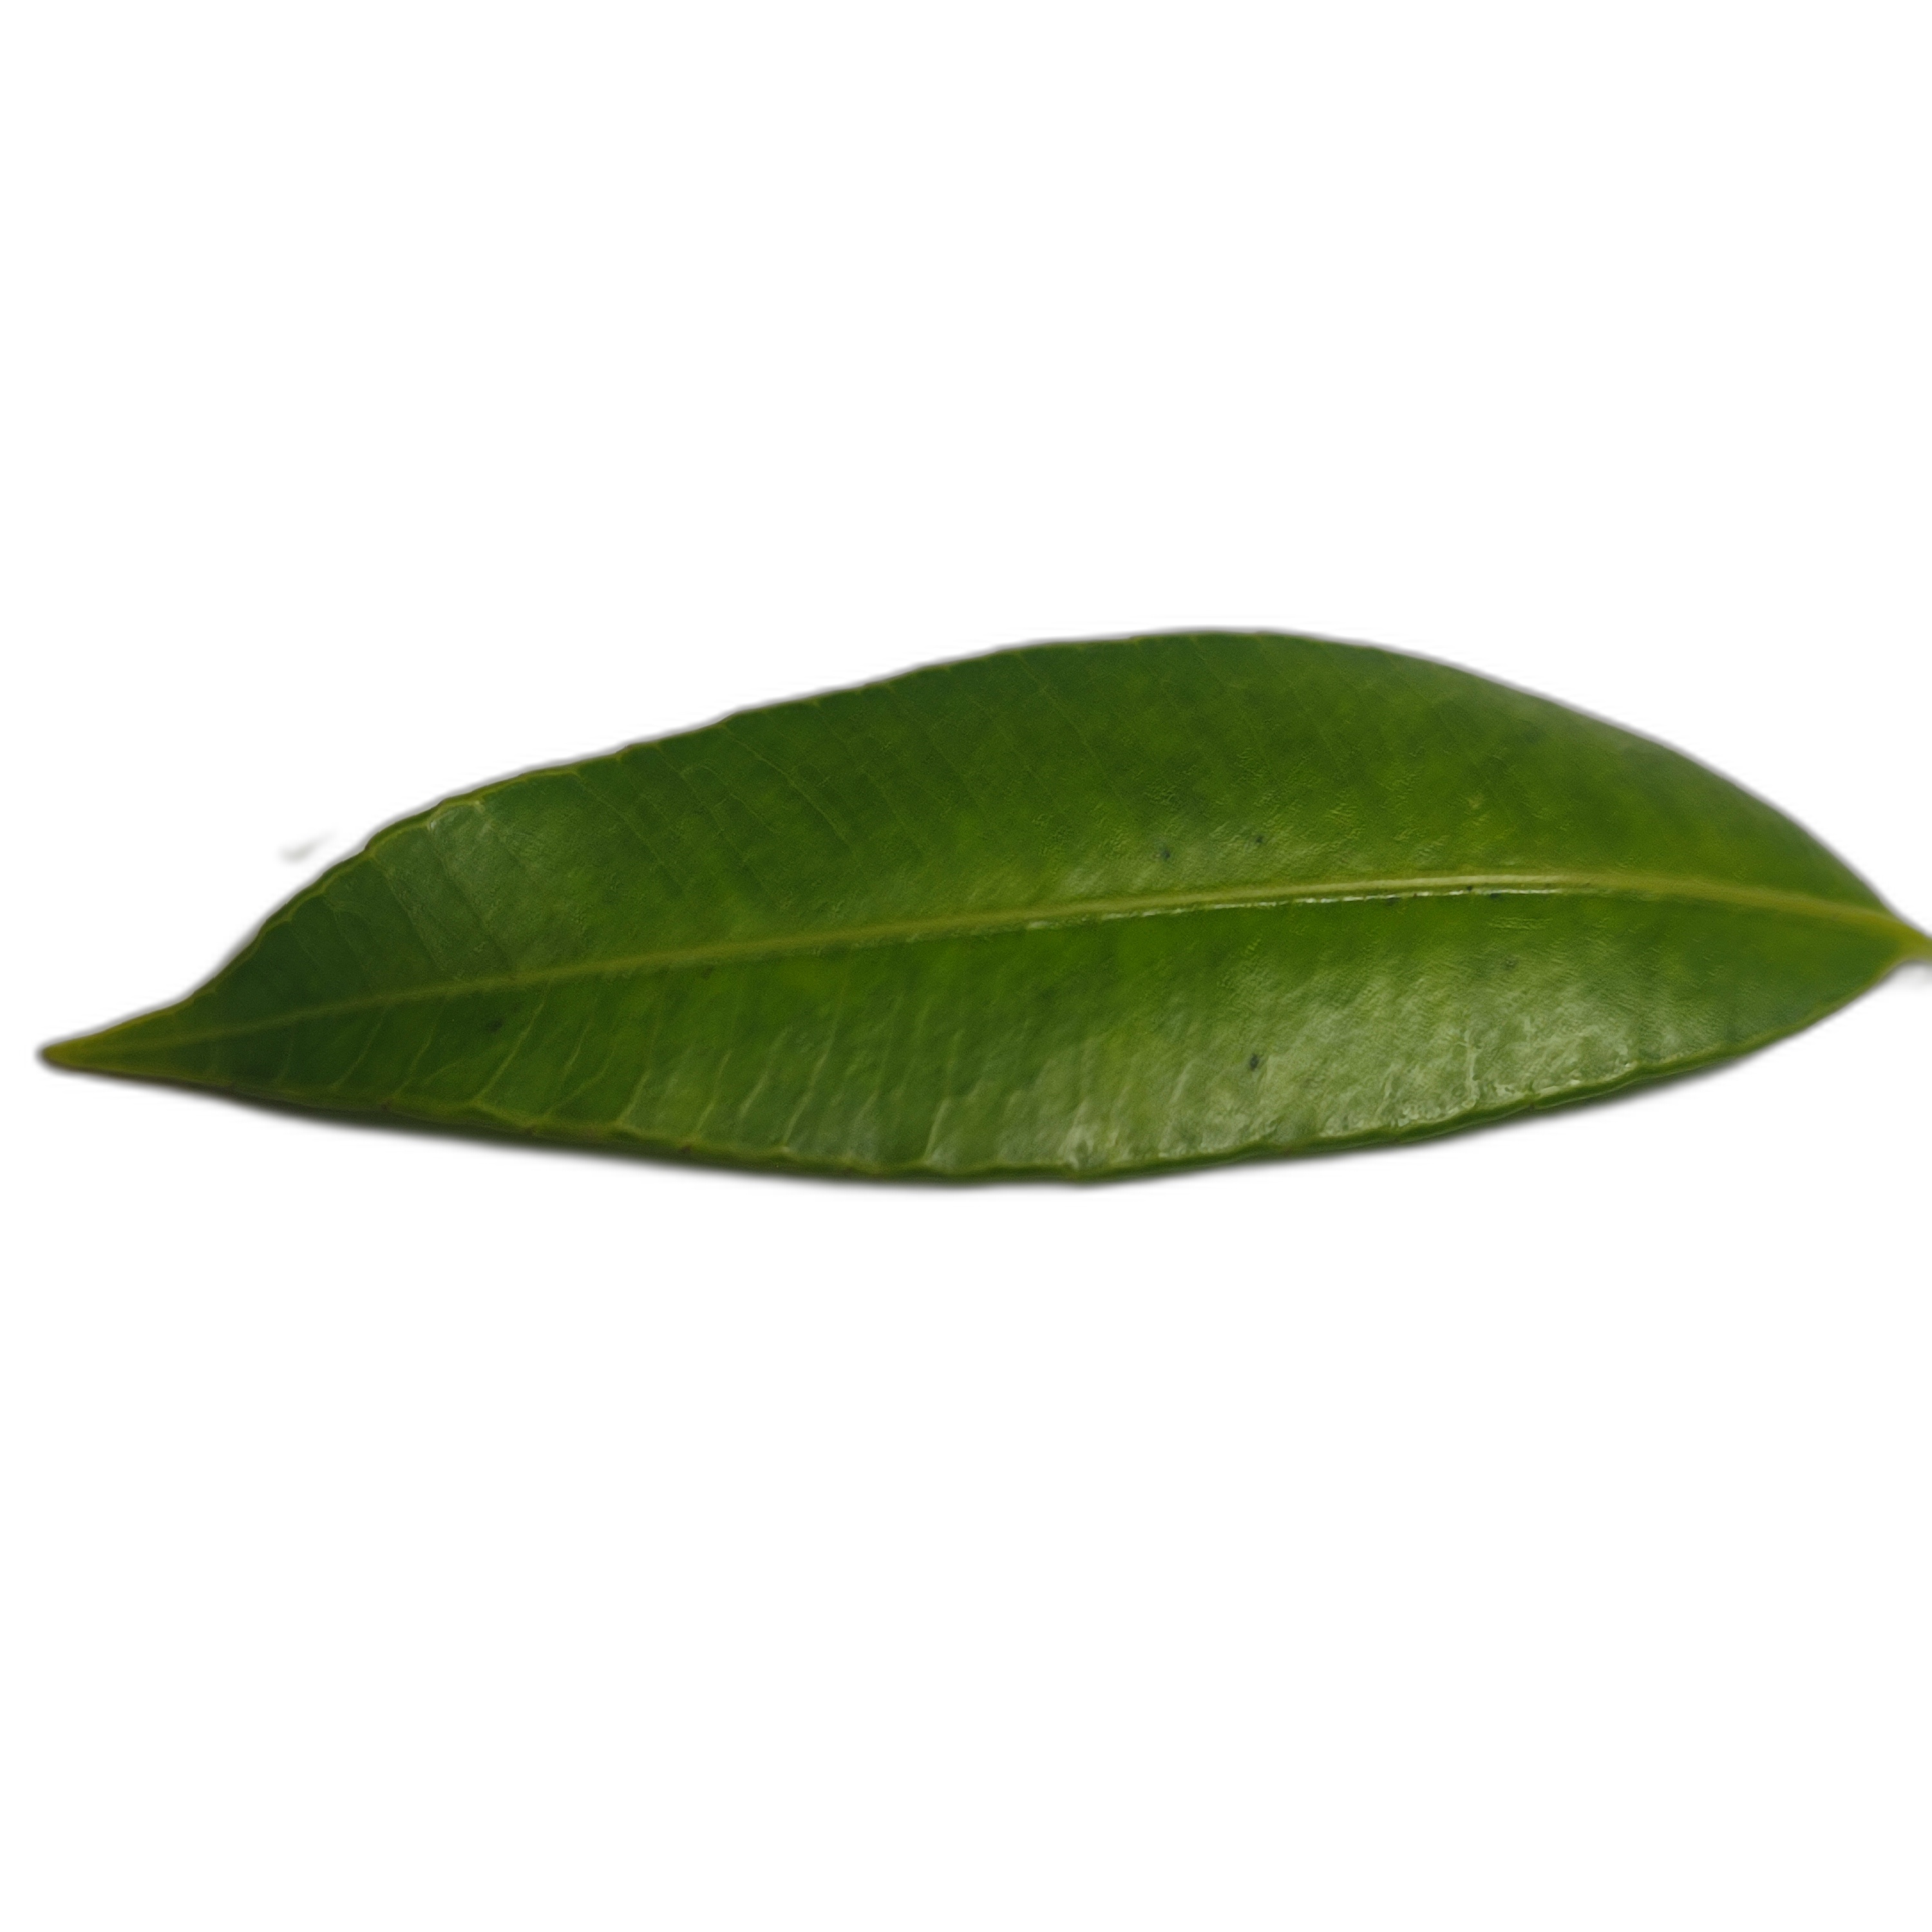
Label: healthy